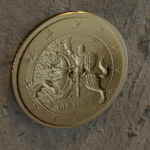
Coin value: 50cents
Country: lt
Edition: standard